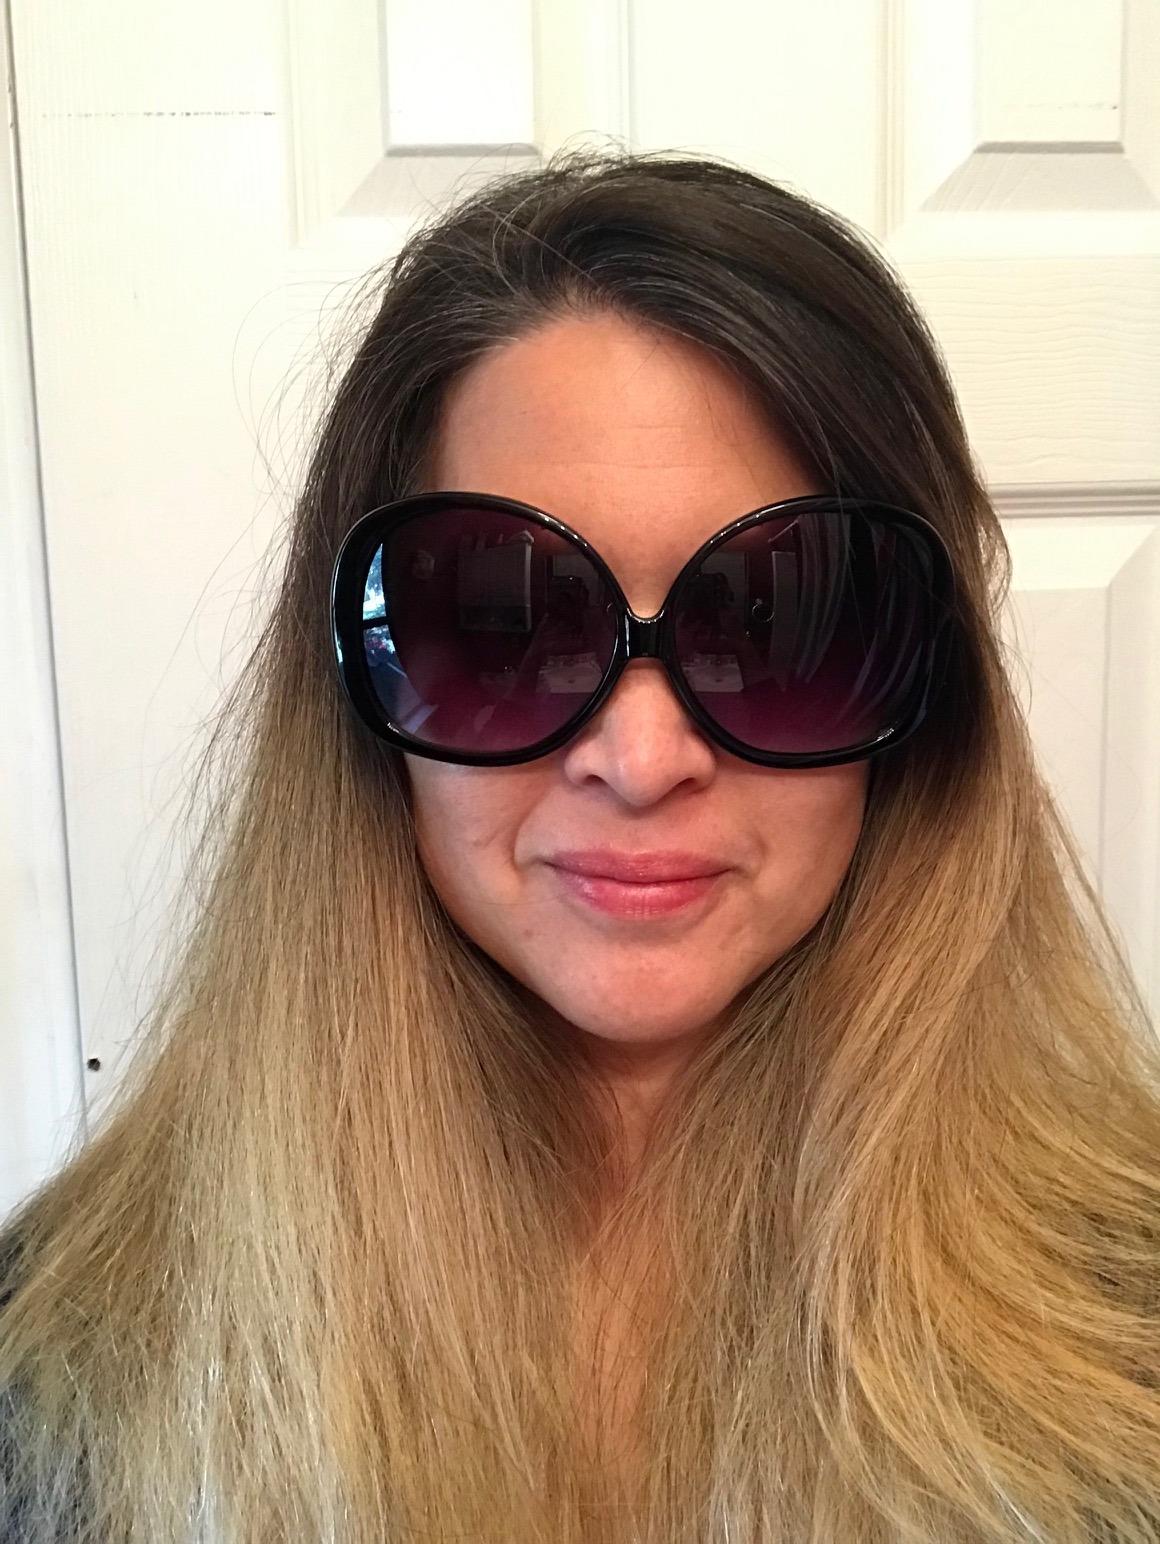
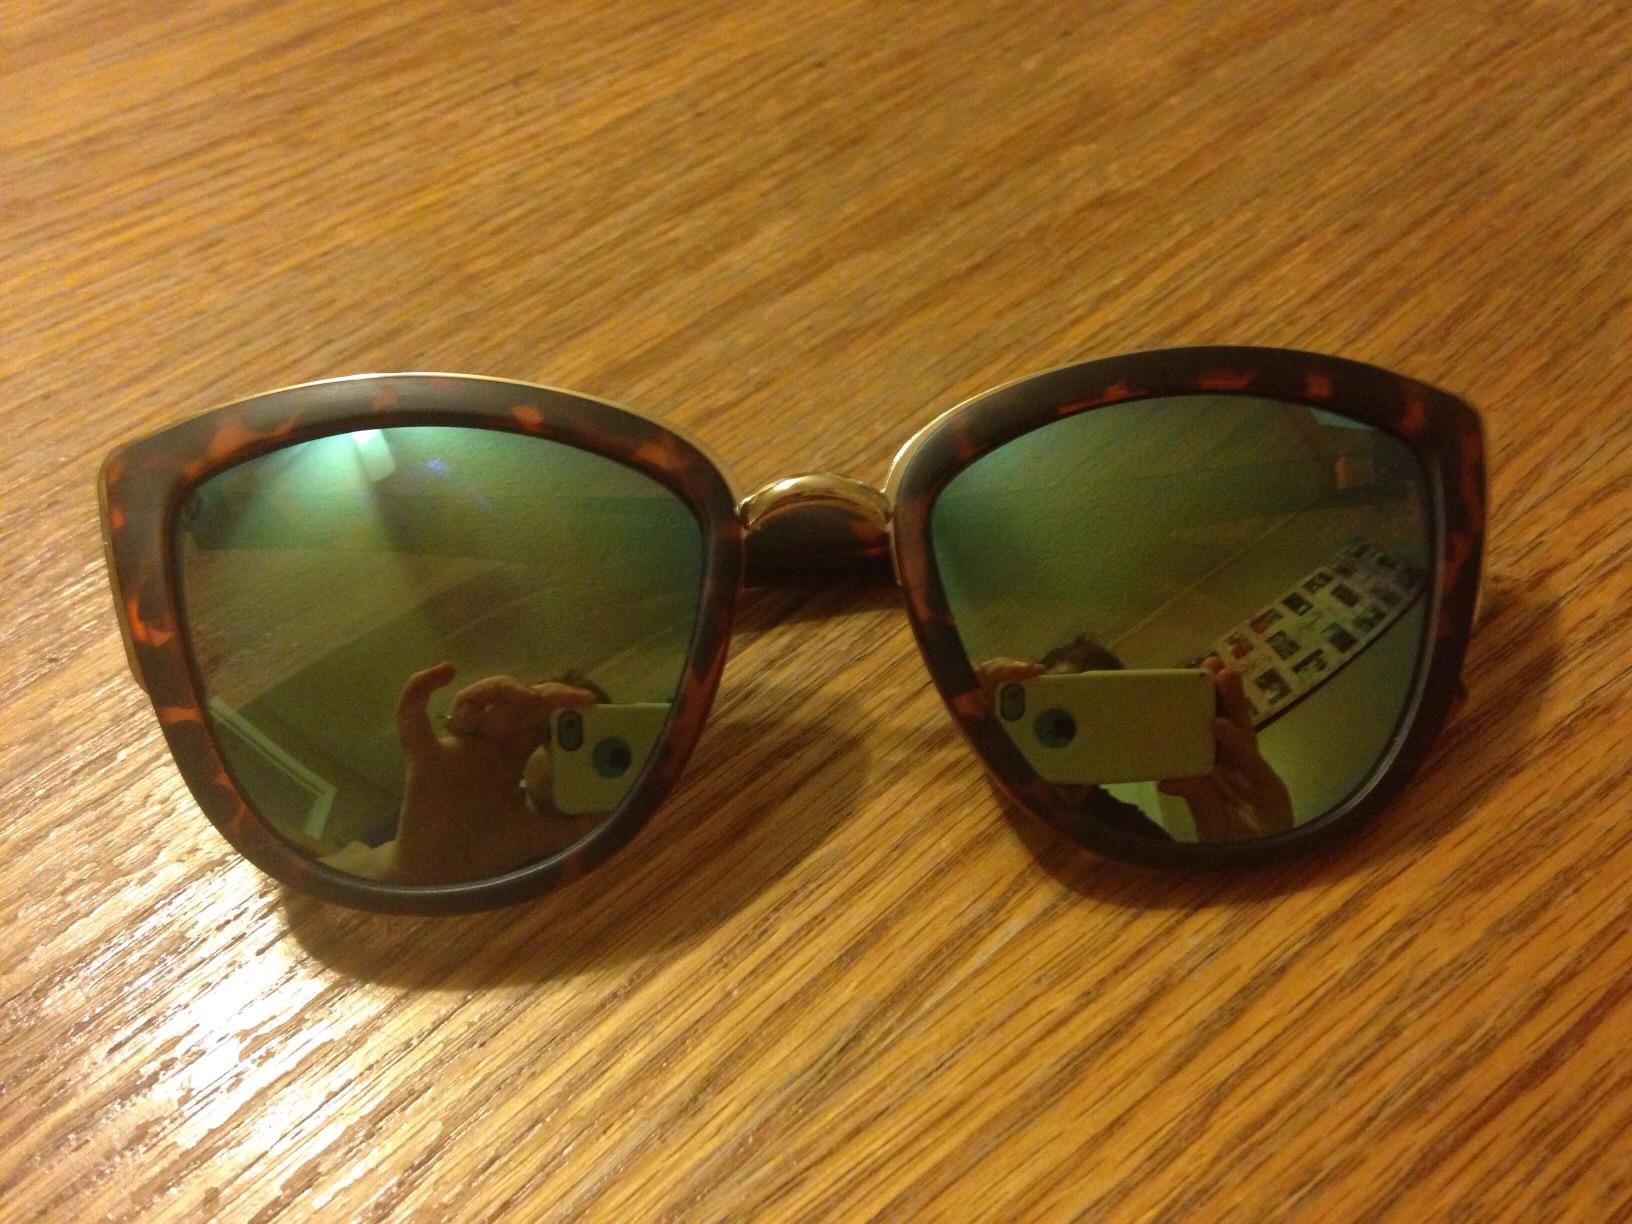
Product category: accessories_sunglasses
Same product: no